Betsy Braddock

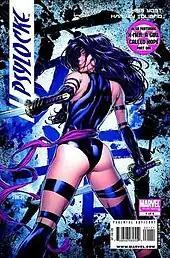
Cover of "Psylocke" #1 (2010), her first self-titled issue. Art by David Finch.

In "New Mutants Annual" #2 (1986), Claremont integrated Betsy Braddock into the X-Men franchise. The story sees her abducted to the Mojoverse, where she is subjected to brainwashing, fitted with bionic eyes, and referred to as "the Psylocke" for the first time. After being rescued by the New Mutants, she takes up residence at their mutant-training academy, run by Magneto at the time in the absence of Professor Charles Xavier. After aiding the team unofficially, Braddock proves herself by distracting the attentions of the murderous supervillain Sabretooth. Afterward, Braddock is formally invited to join the X-Men and officially adopts the codename "Psylocke", becoming an enduring fixture of the team over the next three decades.